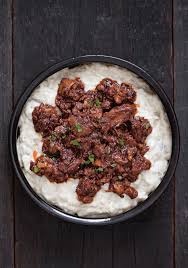
Yemek: hunkar_begendi